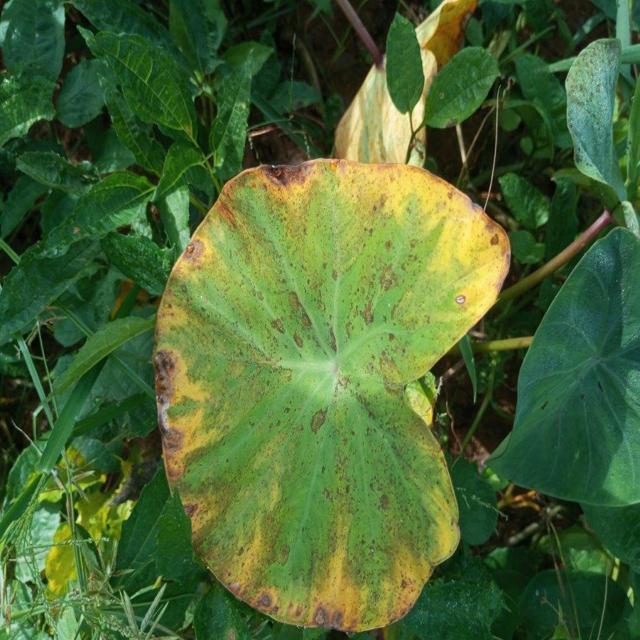
Label: Mid_Blight